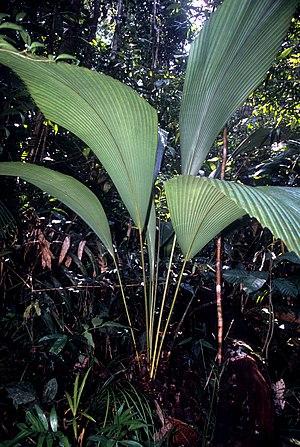
Les Trachycarpeae sont une tribu de palmiers de la sous-famille des Coryphoideae de la famille des Arecaceae. Elle a la distribution la plus large de toutes les tribus des Coryphoideae et se trouve sur tous les continents, bien que la plus grande concentration d'espèces se trouve en Asie du Sud-Est. La tribu des Trachycarpeae comprend des palmiers des zones tropicales et subtropicales ; le palmier naturel le plus septentrional fait partie de cette tribu. Plusieurs genres peuvent être trouvés en culture dans les zones tempérées, par exemple les espèces de Trachycarpus, Chamaerops, Rhapidophyllum et Washingtonia.